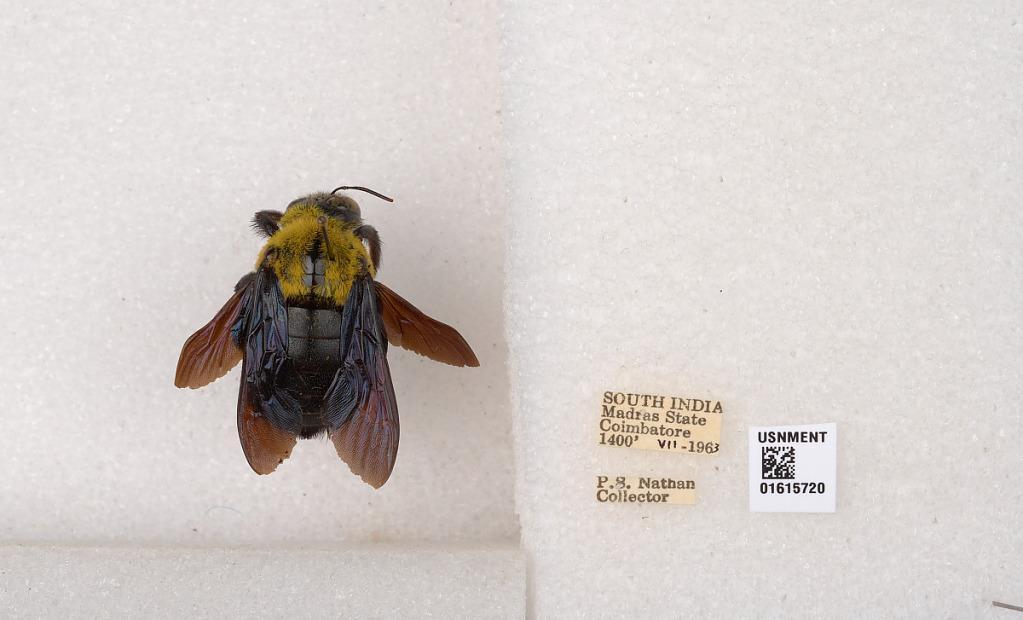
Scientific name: Xylocopa (Koptortosoma) ruficornis Fabricius
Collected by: P. Nathan
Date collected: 1963-7-1
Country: India
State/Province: Tamil Nadu
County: Coimbatore
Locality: Coimbatore